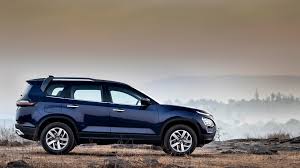
Label: noambulance